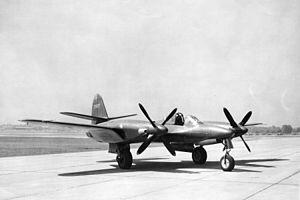
Le McDonnell XP-67 Bat était un prototype d’intercepteur bimoteur à long rayon d’action. Le projet fut annulé à la suite de performance décevante. Le seul exemplaire construit fut détruit lors d'un incendie. Il fut le seul appareil à hélices développé par McDonnell.